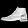
Label: Ankle boot